Johannis de Rijke

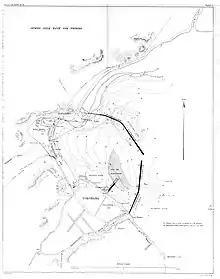
Harbourplan for Yokohama

In 1891 de Rijke was involved in works at the Joganji River in Fukuyama-ken, after it was discerned that the river lacked adequate storage capacity to handle excessive rainfall. This deficiency was starkly highlighted by the Ansei dike breach, resulting in the inundation of over 1,500 hectares of land. In response to this event, de Rijke was commissioned to devise a comprehensive flood protection strategy for the region.